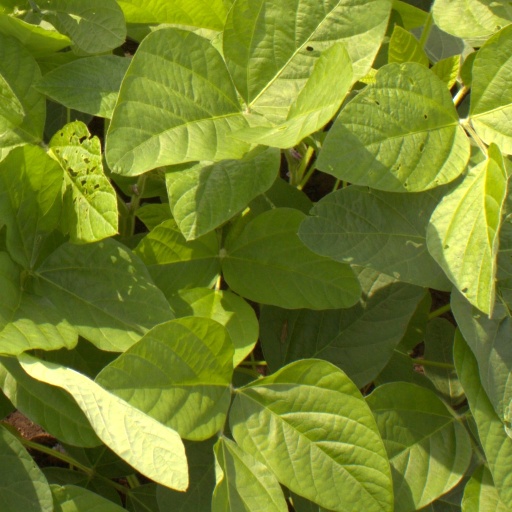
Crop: soybean